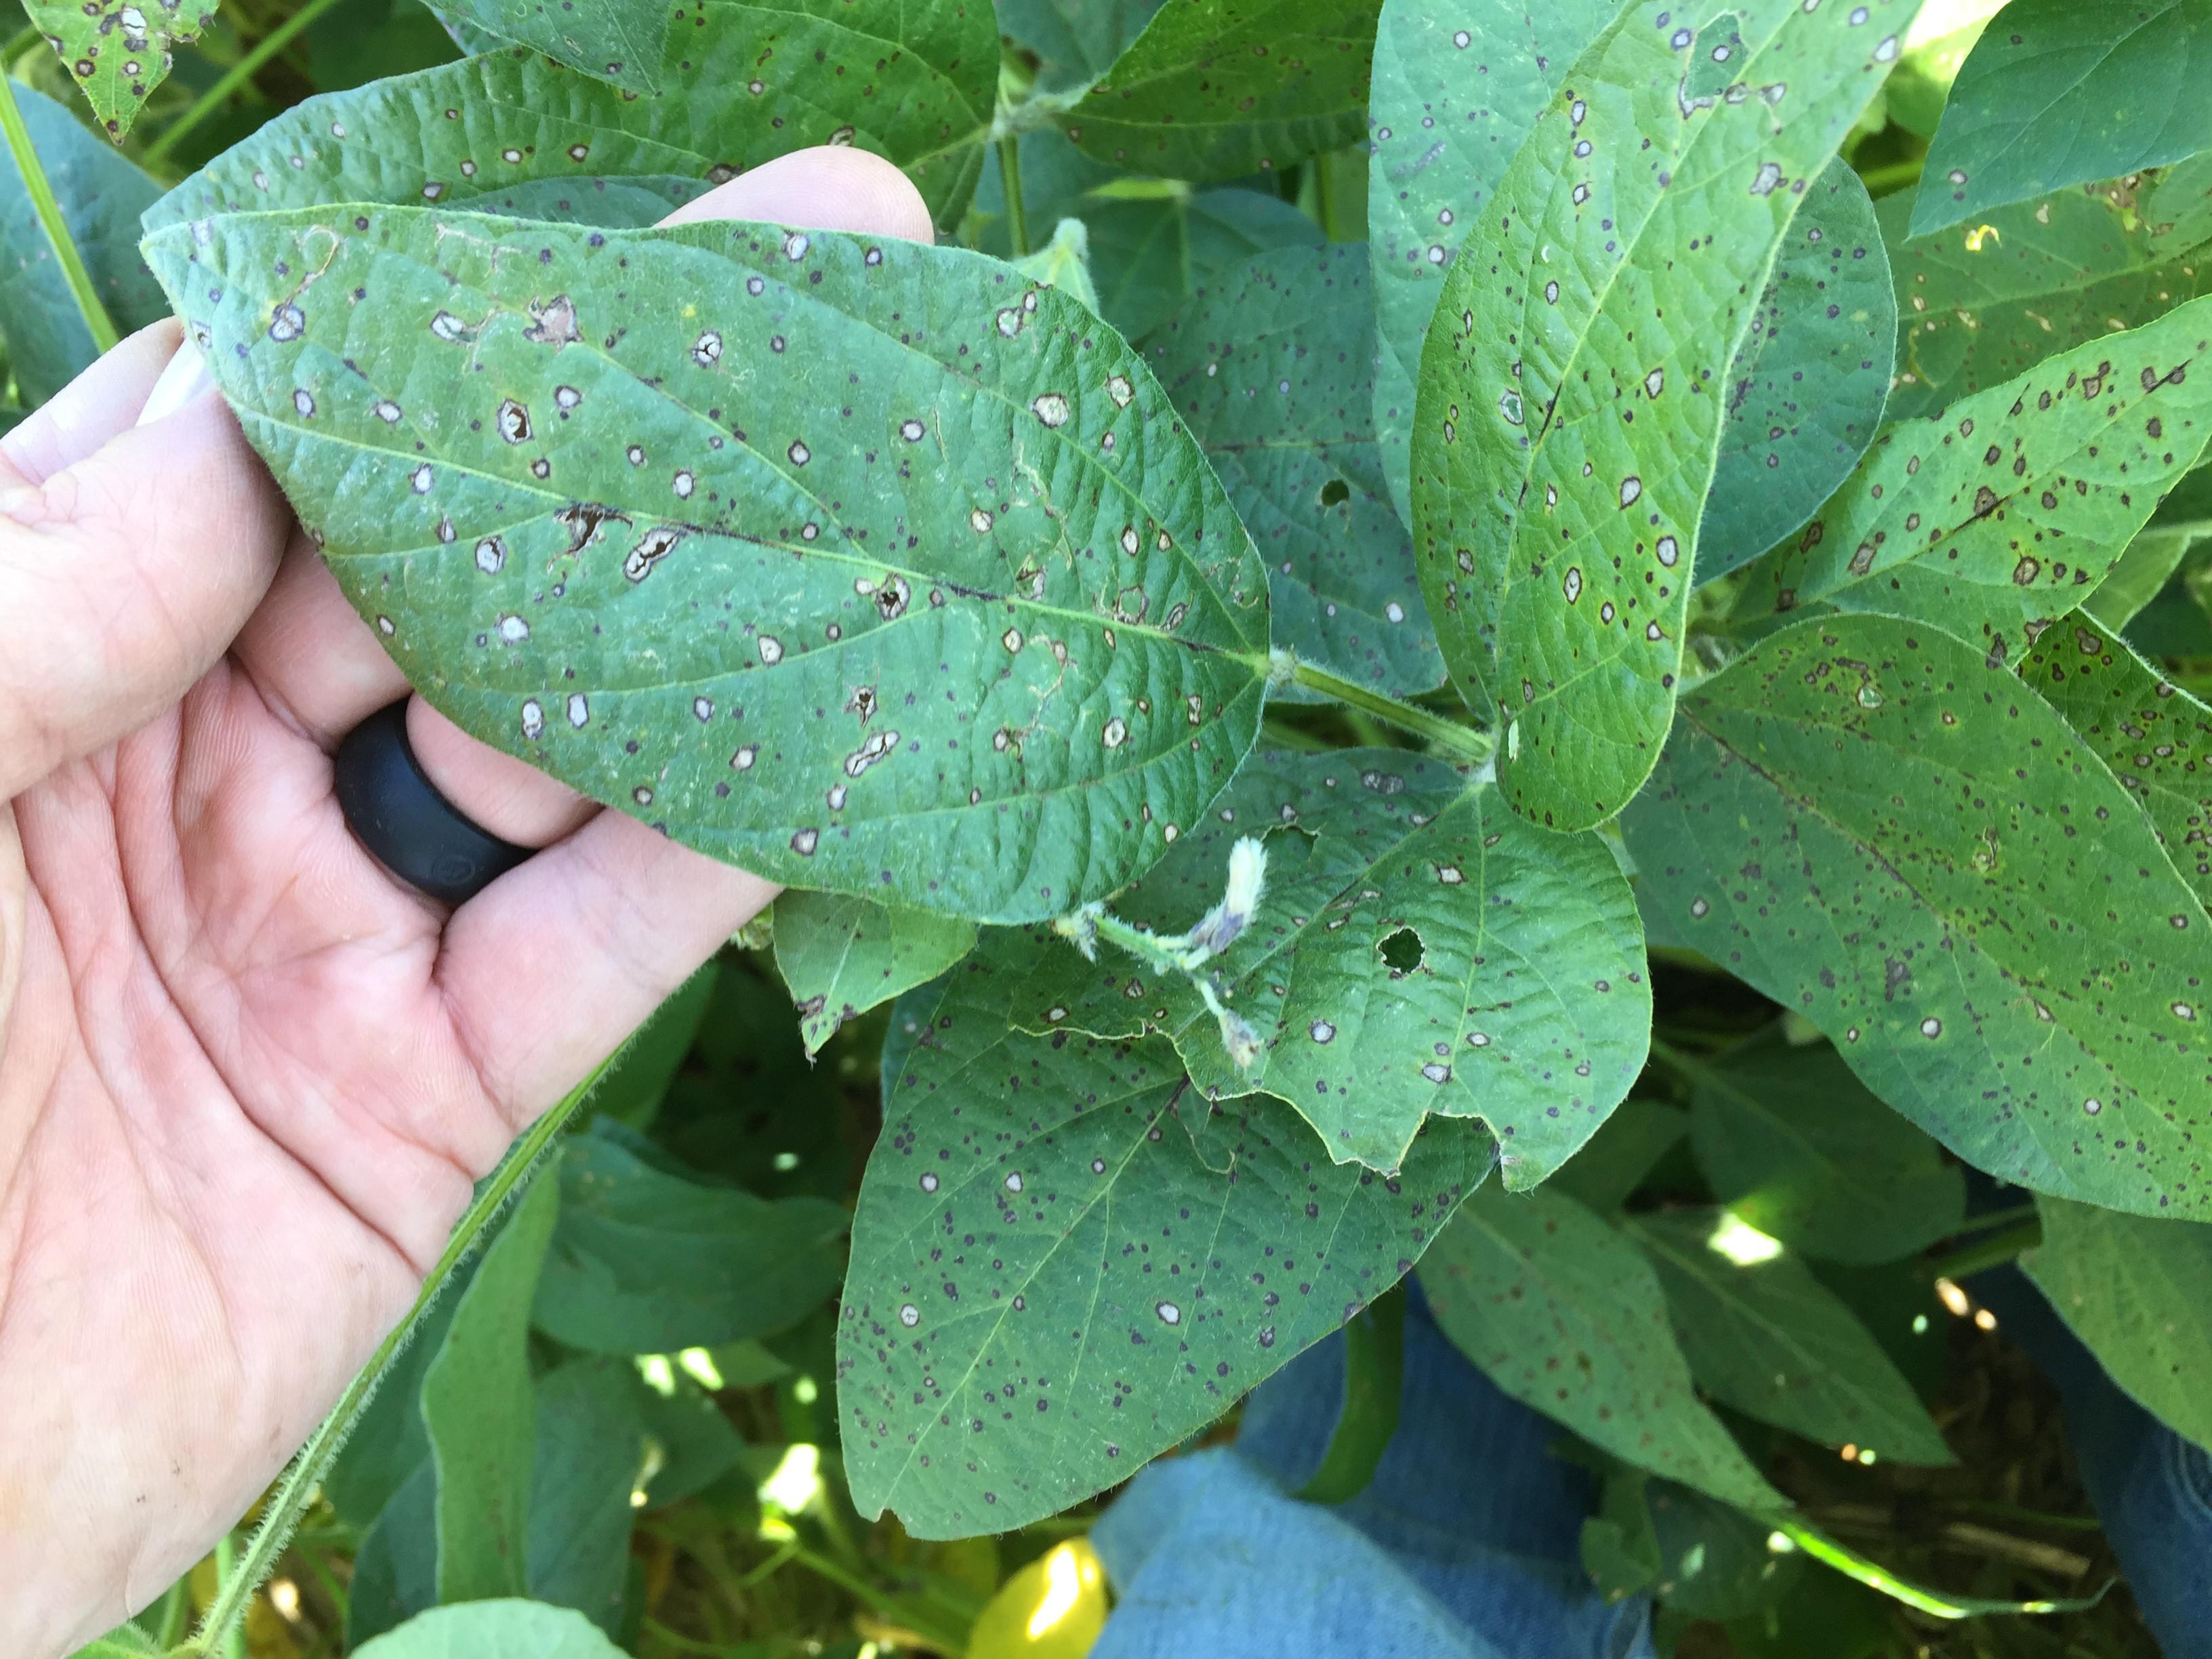
Plant: Soybean
Disease: soybean frog eye leaf spot